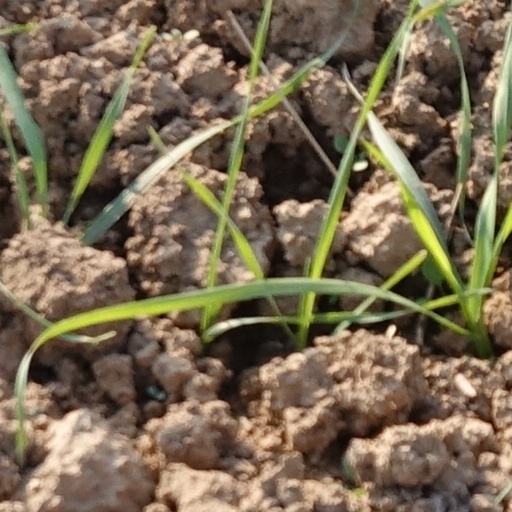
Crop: wheat